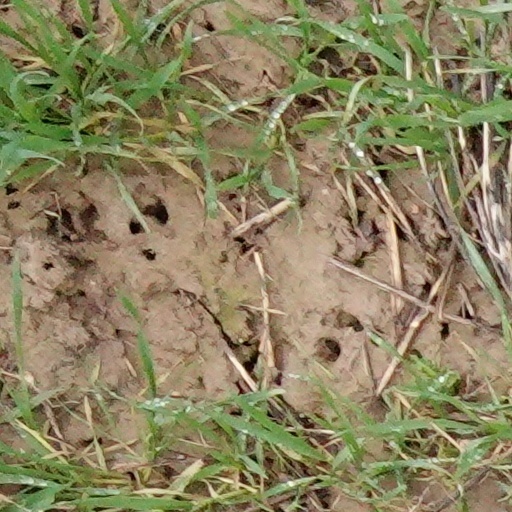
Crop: wheat